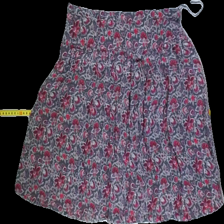
View: back
Type: Skirt
Category: Ladies
Brand: Not in the list
Brand text on label: Monsoon
Colors: Multicolor, Grey, White, Black, Pink, Purple, Red
Material: 100%polyester
Pattern: Floral print
Cut: Cropped, Loose
Size: 36
Season: Summer
Smell: Minor
Price range: 50-100
Recommended usage: Reuse